Connor MacLeod

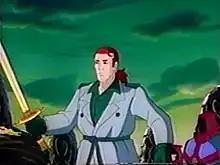
Connor MacLeod as depicted in

"" aired from 1994 to 1996, presenting a new continuity and taking place on 27th century Earth, roughly 700 years after the planet suffers apocalyptic devastation from a meteorite impact. After the devastation causes much of human society to fall, all of Earth's immortals decide to stop the Game so they can preserve knowledge, uncover lost history, and guide humanity rather than kill each other. Those who agree cast away their swords and call themselves Jettators (from the French "jette", "thrown away"). The only immortal who decides not to give up of killing and conquest is Kortan, who is ruler over much of Earth by the 27th century. He is opposed by young immortal Quentin MacLeod (Miklos Perlos), the last of the Clan MacLeod, and the boy's mentor Don Vincente Marino Ramírez (who resembles Sean Connery but is a different character altogether). Quentin has discovered a way to absorb the Quickening of other immortals without killing them, gaining their power and making them mortal in the process. He hopes one day to defeat Kortan.